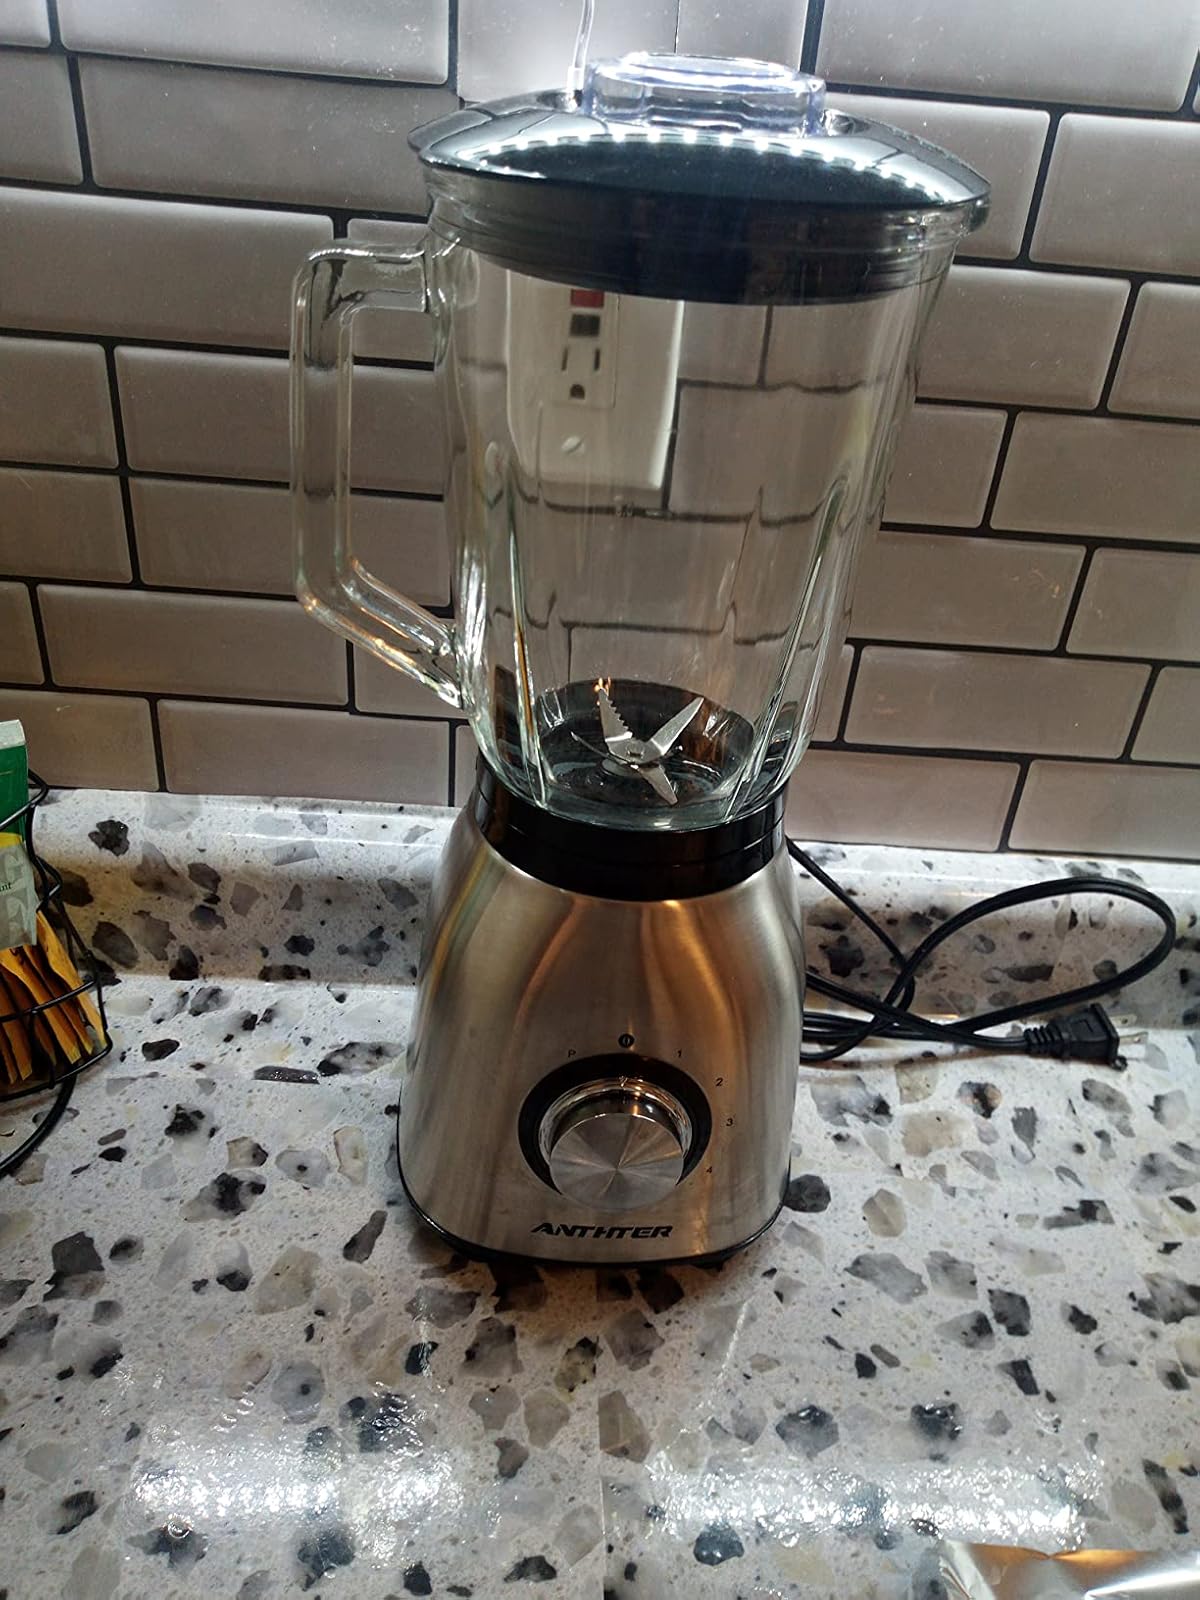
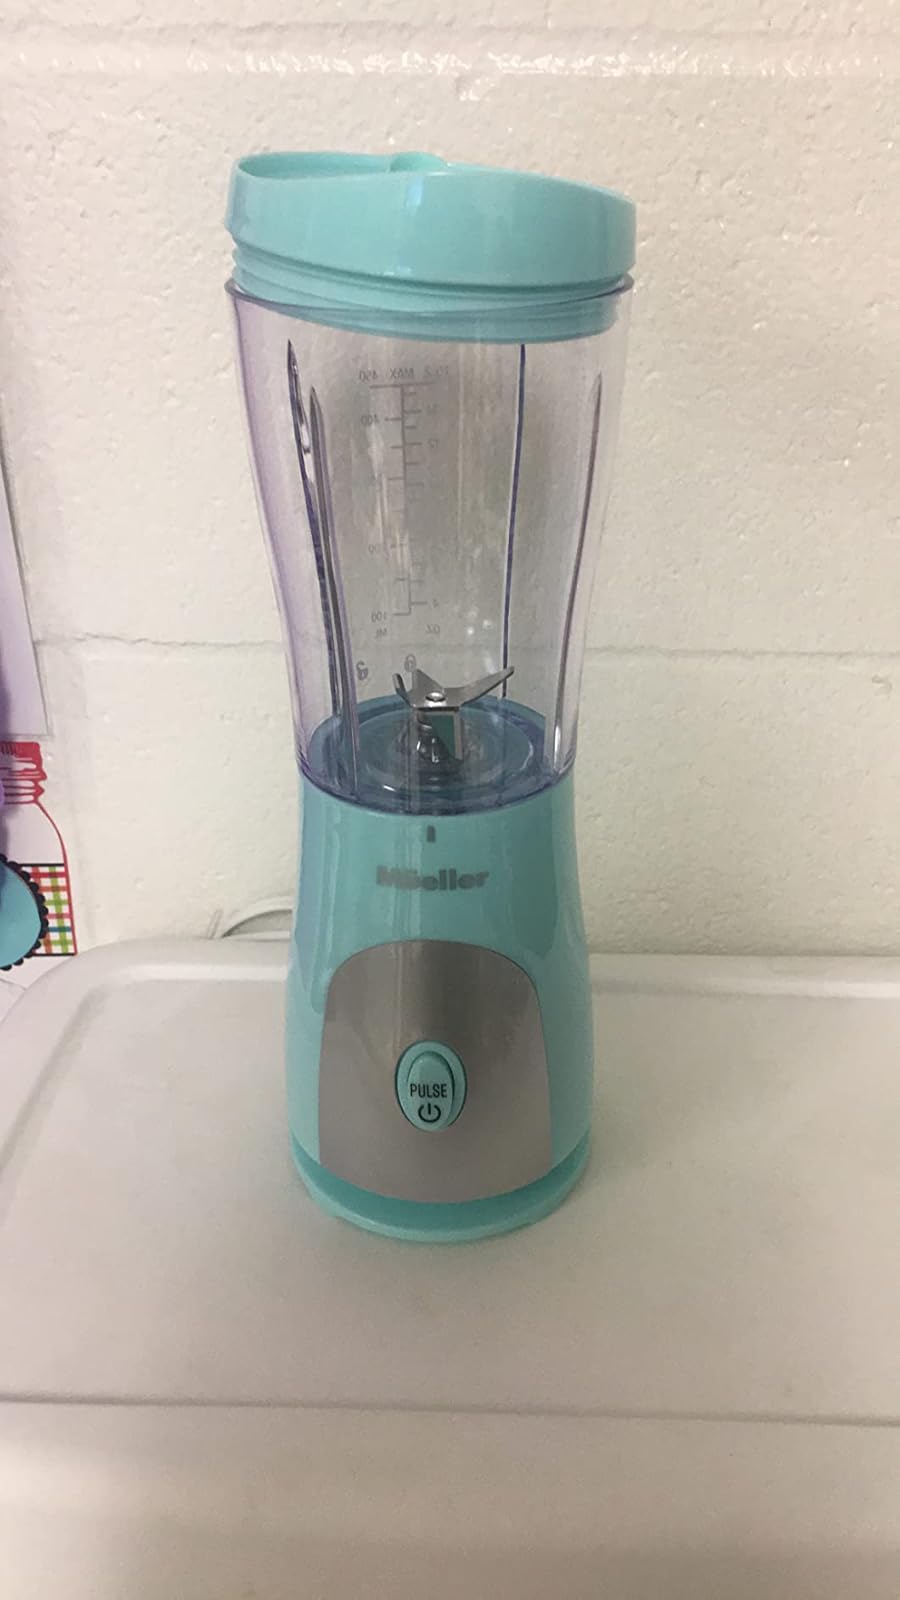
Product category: items_blender
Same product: no